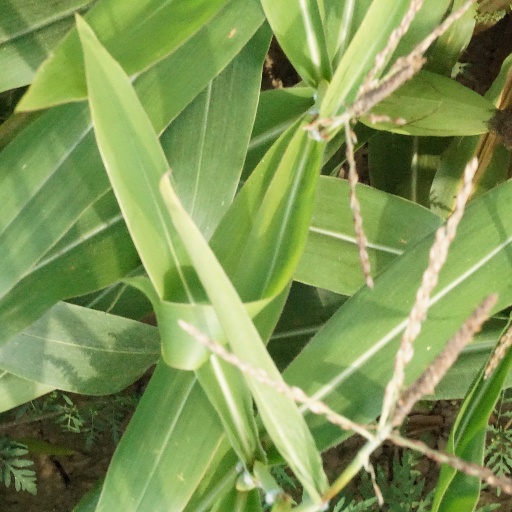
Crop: maize; corn